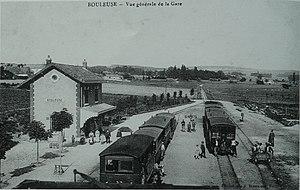
carte postale ancien.